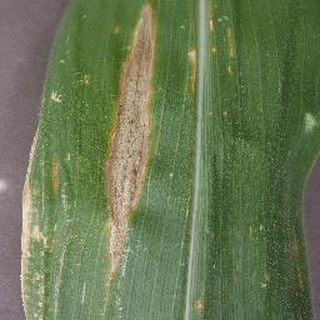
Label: corn_northern_leaf_blight